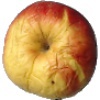
Label: Apple Red Yellow 1